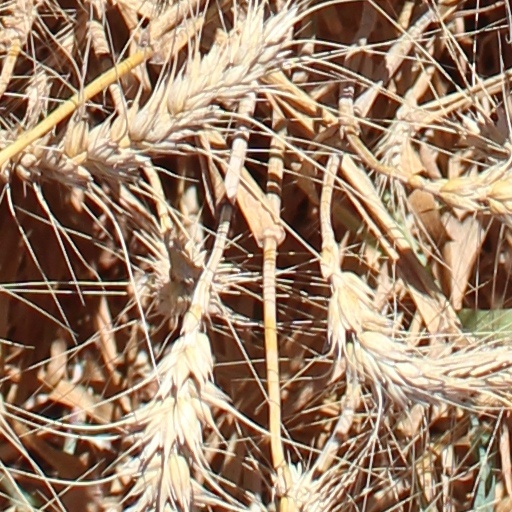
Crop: wheat